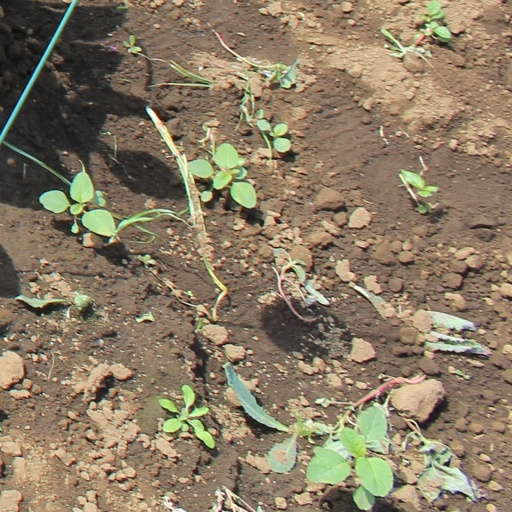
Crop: soybean